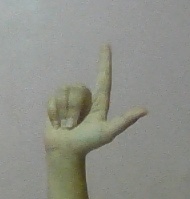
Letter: laam